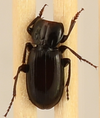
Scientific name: Pterostichus restrictus
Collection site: Niwot Ridge NEON (NIWO), plot NIWO_001